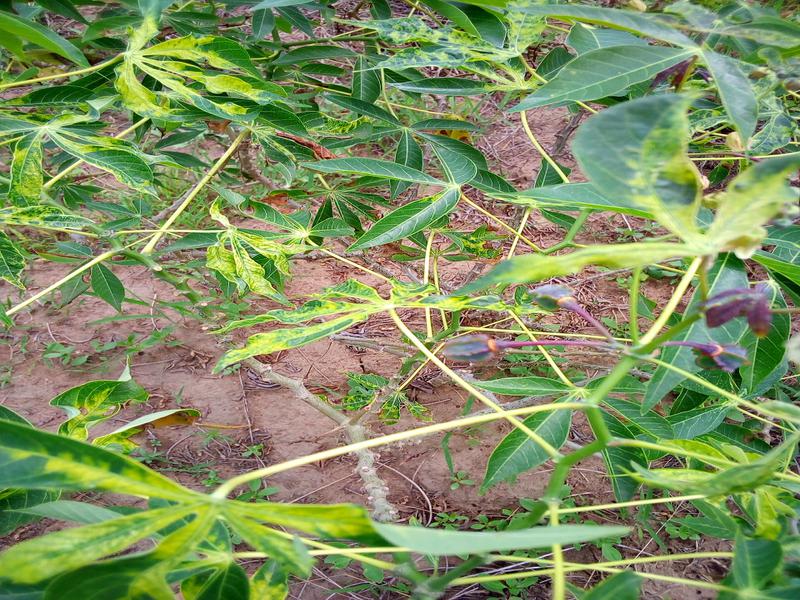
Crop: cassava
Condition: mosaic_disease